Hagenhufendorf

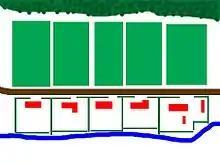
Plan of a "Hagenhufendorf"

A Hagenhufendorf (German: also "Bachhufendorf", "Hagenhufensiedlung" or "Hägerhufensiedlung") is an elongated settlement, similar to a "Reihendorf", laid out along a road running parallel to a stream, whereby only one side of the road has houses, whilst on the opposite side are the hides ("Hufen"), the handkerchief-shaped farmer's fields of medieval origin, about 20 to 40 morgens in area.